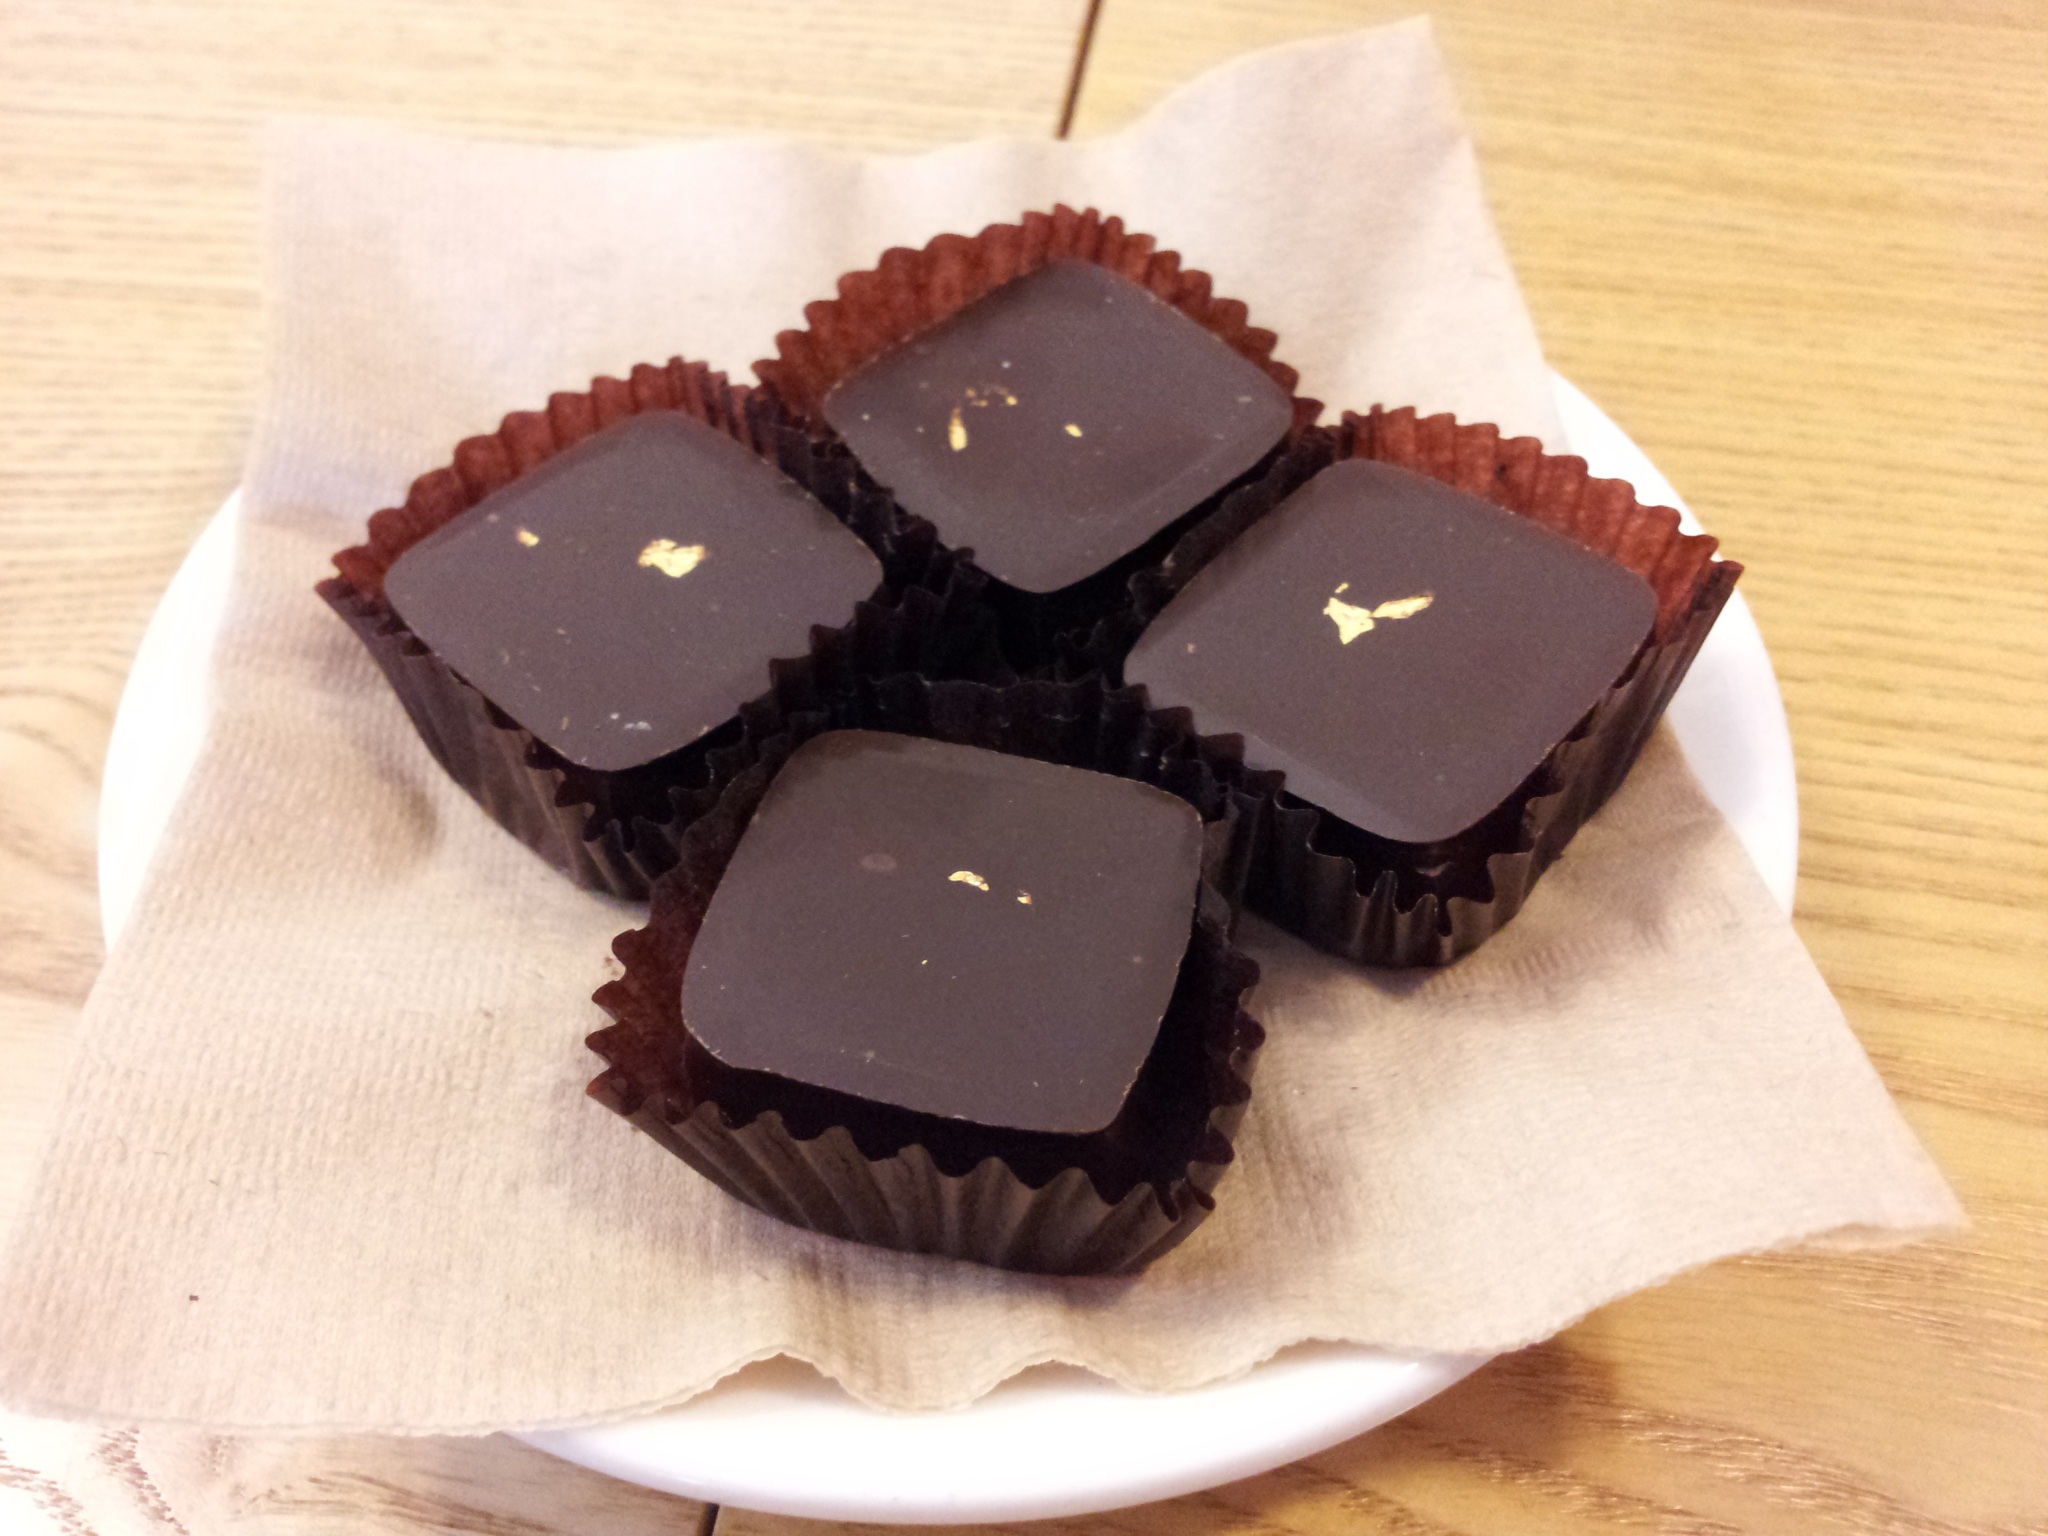
food, chocolate, baking, dessert, delicious, cake, chocolate cake, icing, baked goods, chocolates, praline, snack food, cookies and crackers, chocolate brownie, chokorit, handmade chocolates